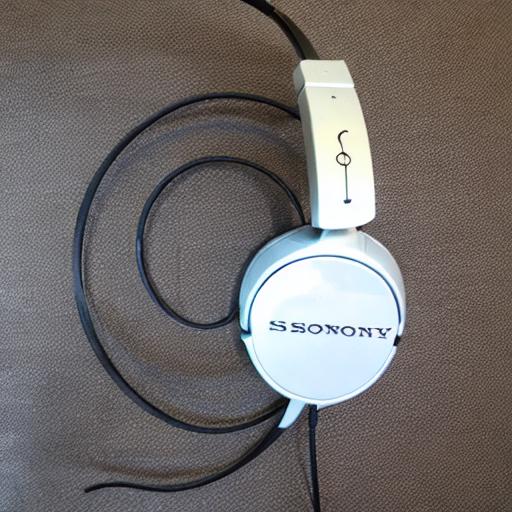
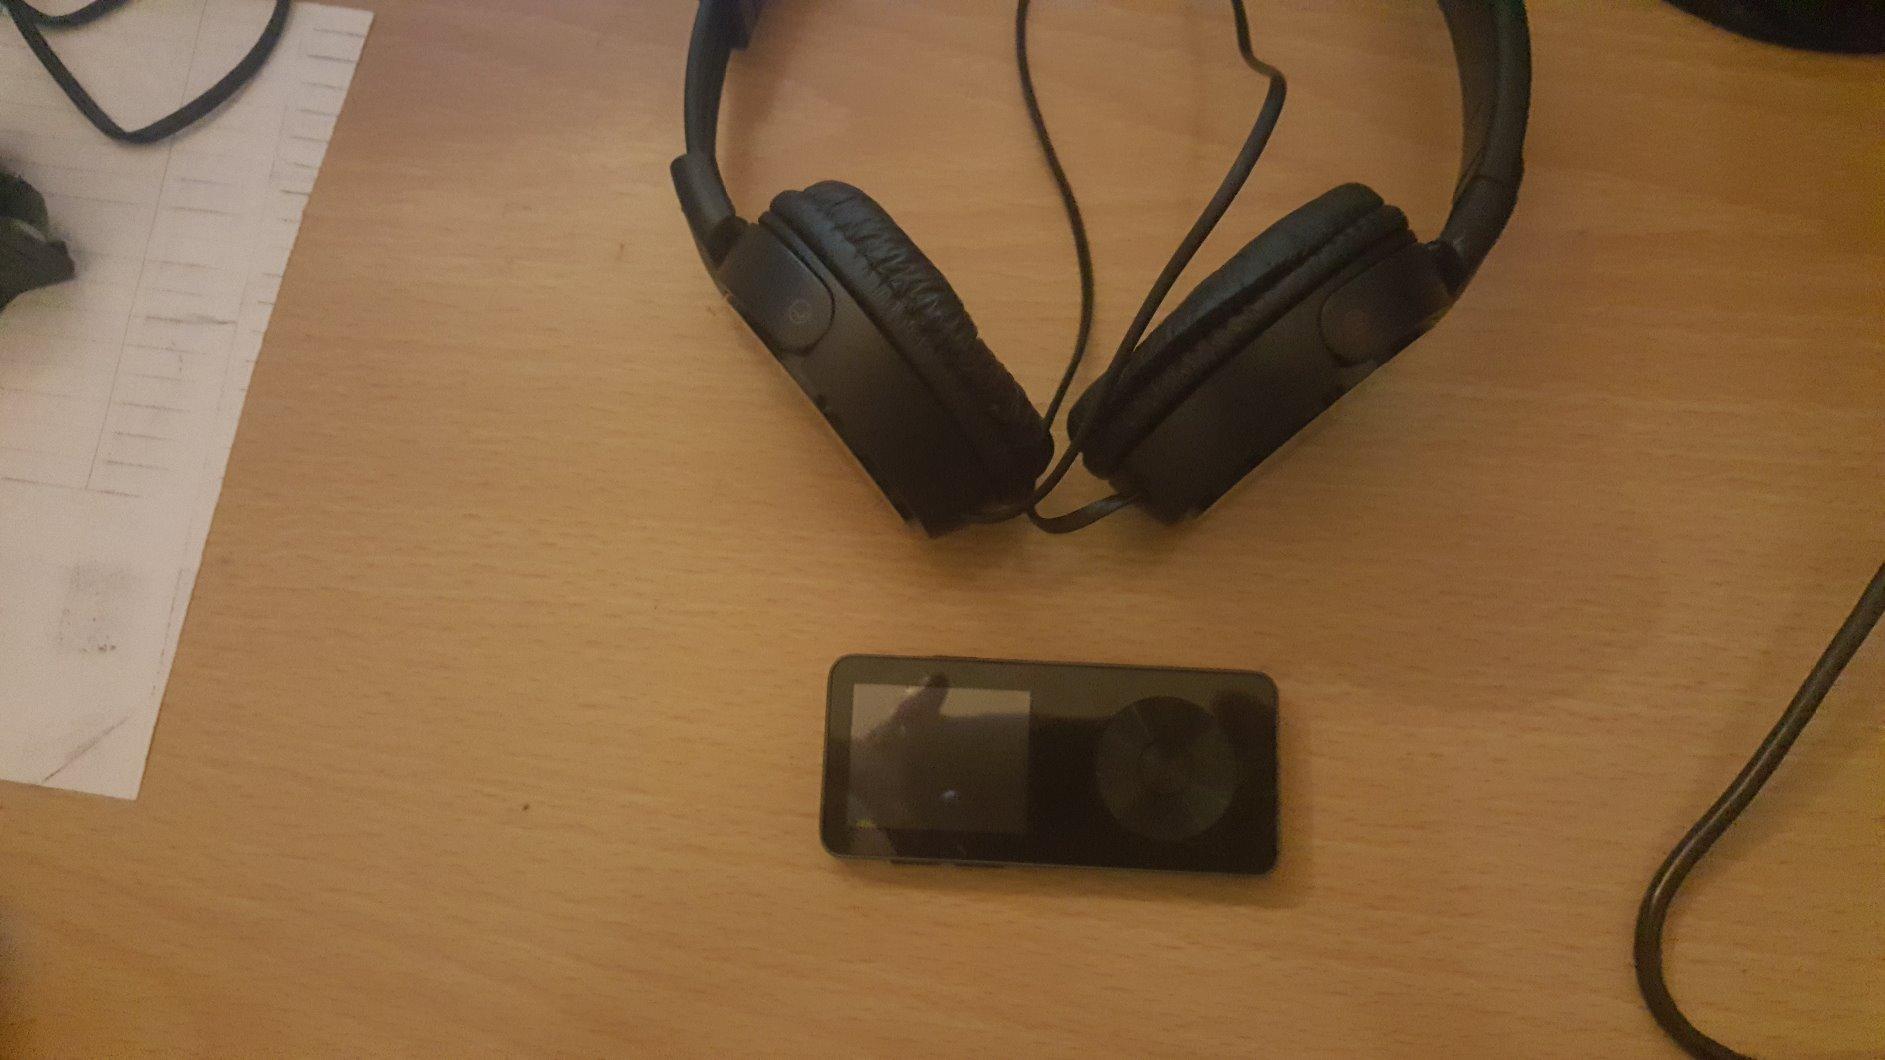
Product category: headphones
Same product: no